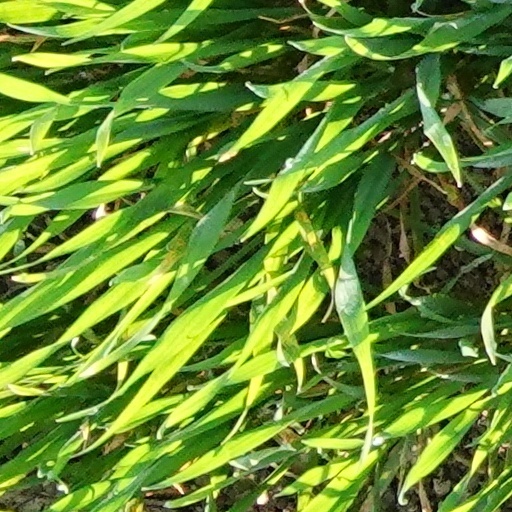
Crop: wheat